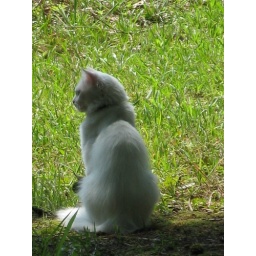
This very cute fluffy white cat lives in the neighborhood and sometimes comes over to hang out in our property.